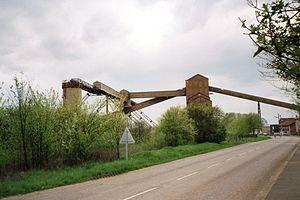
vue du chevalement de la mine de Tucquegnieux avant sa démolition début des années 1990
Tucquegnieux est une commune française située dans le département de Meurthe-et-Moselle, en région Grand Est.
En France, le code minier donne la définition légale d'une mine. La notion repose uniquement sur la nature du matériau, que l'extraction se fasse à ciel ouvert ou en sous-sol. Sont concernés, les combustibles, les métaux et quelques autres matières minérales.